Sources for Citizen Kane

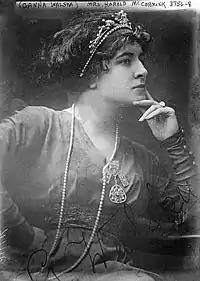
Ganna Walska after her marriage to Harold F. McCormick, who lavishly promoted her lackluster opera career

He cited Insull's building of the Chicago Opera House, and McCormick's lavish promotion of the opera career of his second wife, Ganna Walska, as direct influences on the screenplay. Contemporaries said Walska had a terrible voice; "The New York Times" headlines of the day read, "Ganna Walska Fails as Butterfly: Voice Deserts Her Again When She Essays Role of Puccini's Heroine" and "Mme. Walska Clings to Ambition to Sing".